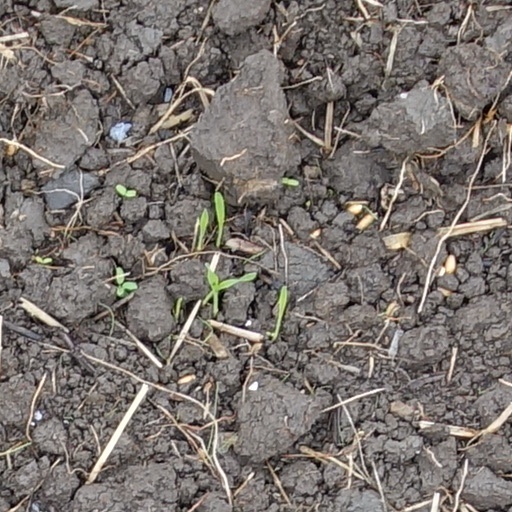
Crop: wheat